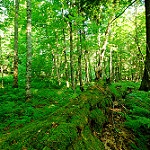
Scene: Outdoor